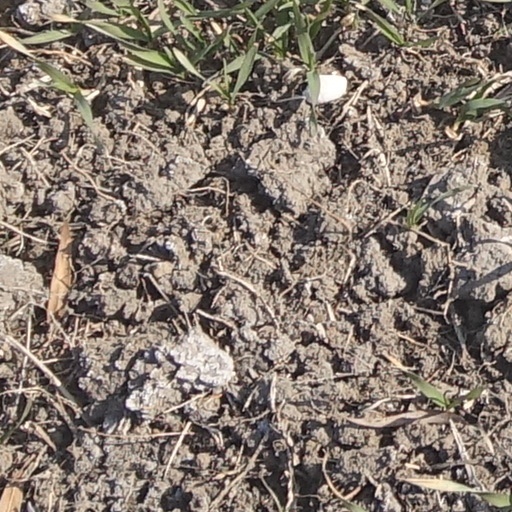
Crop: wheat